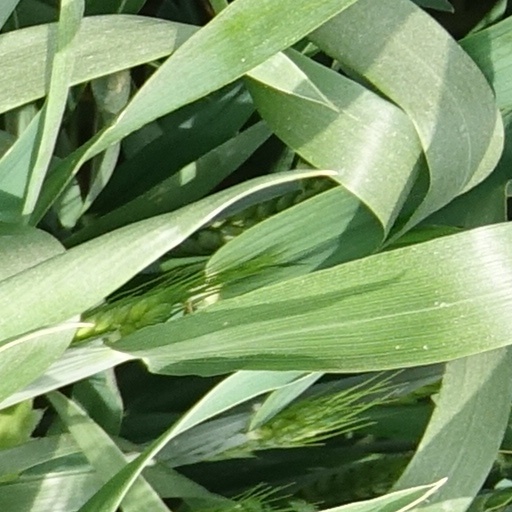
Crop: wheat